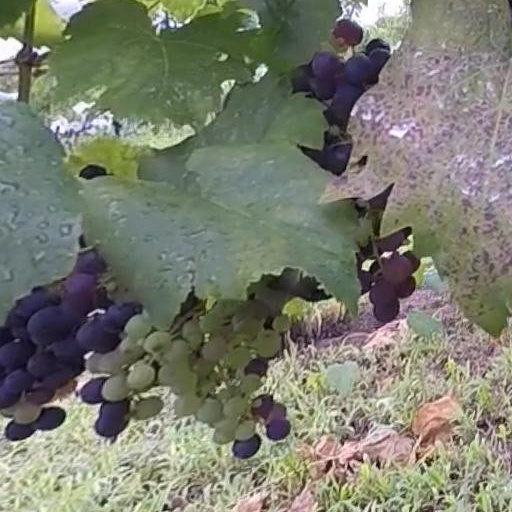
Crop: grape